History of Nicaragua

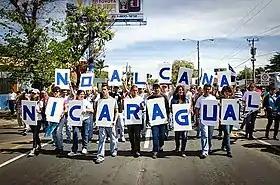
2014–18 Nicaraguan protests

The October 20, 1996 presidential, legislative, and mayoral elections also were judged free and fair by international observers and by the groundbreaking national electoral observer group Ética y Transparencia (Ethics and Transparency) despite a number of irregularities, due largely to logistical difficulties and a baroquely complicated electoral law. This time Nicaraguans elected former-Managua Mayor Arnoldo Alemán, leader of the center-right Liberal Alliance, which later consolidated into the Constitutional Liberal Party (PLC). Alemán continued to privatize the economy and promote infrastructure projects such as highways, bridges, and wells, assisted in large part by foreign assistance received after Hurricane Mitch hit Nicaragua in October 1998. His administration was besieged by charges of corruption, resulting in the resignation of several key officials in mid-2000. Alemán himself was subsequently convicted of official corruption and sentenced to twenty years in jail.